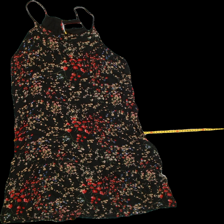
View: front
Type: Dress
Category: Ladies
Brand: Not Applicable
Colors: Purple, Red, Black, Yellow, Blue, Pink
Material: 100%viscose
Pattern: Floral print
Size: S
Trend: No trend
Stains: No
Price range: <50
Recommended usage: Reuse